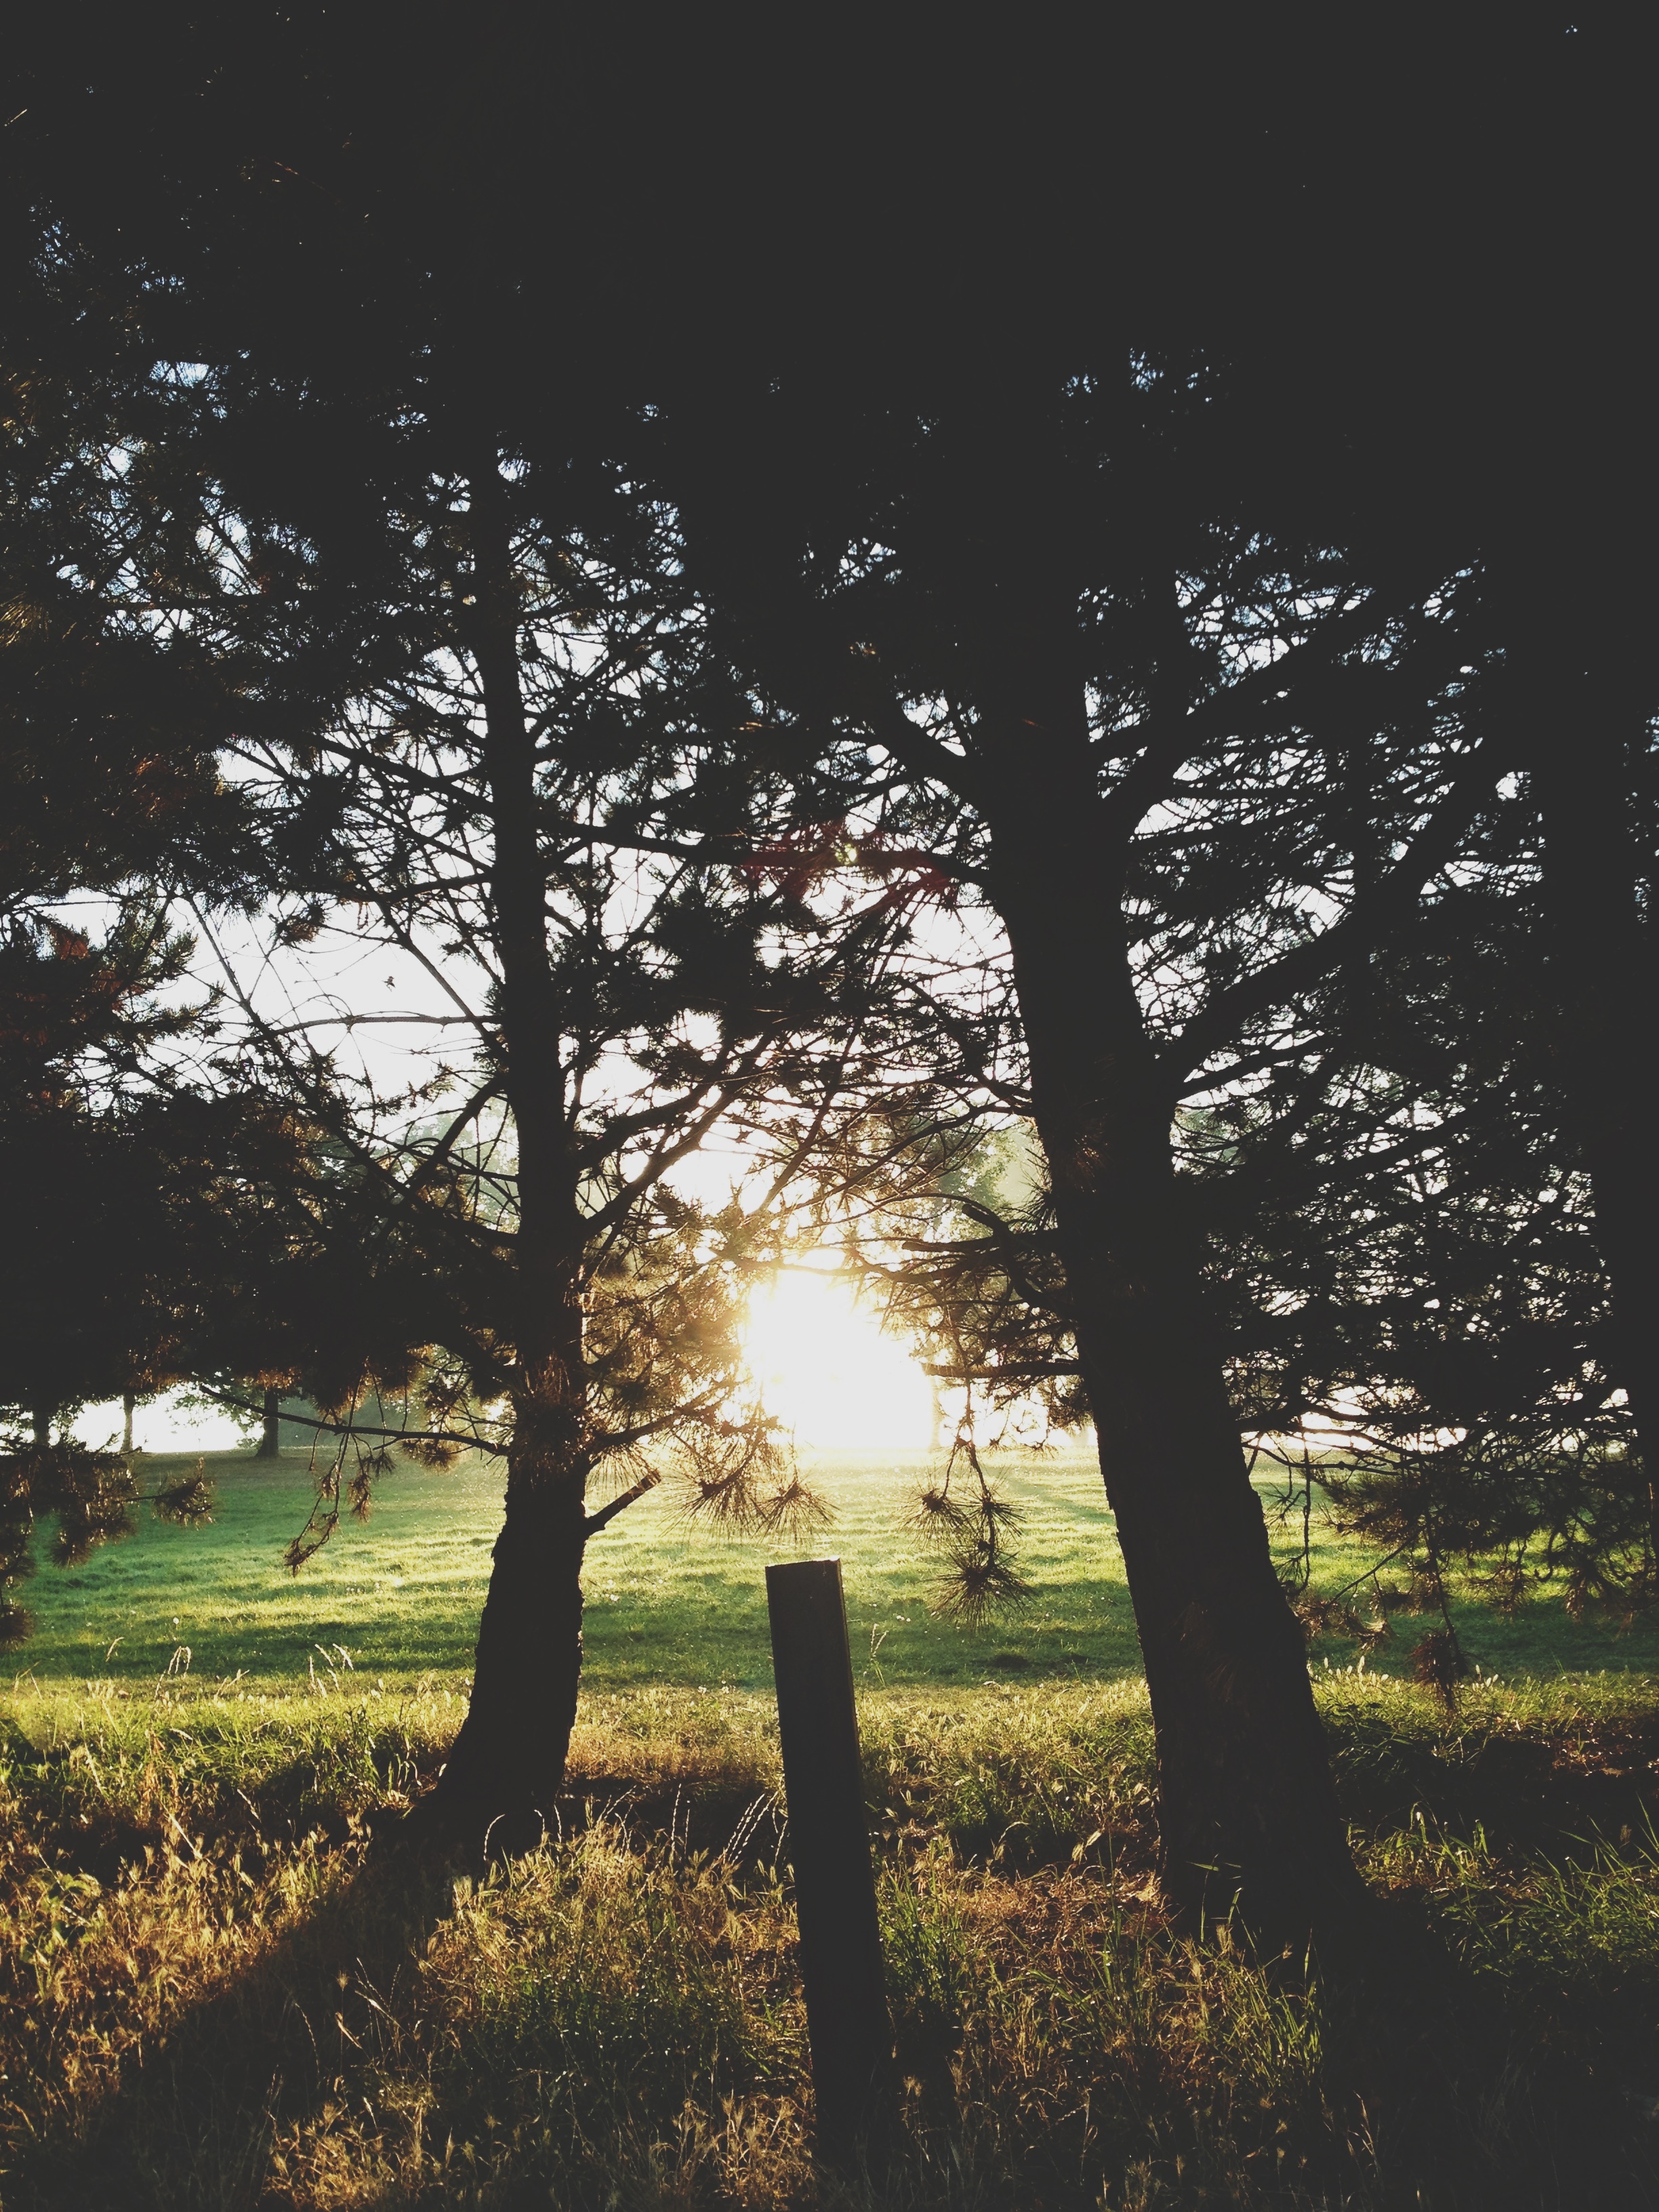
tree, nature, forest, grass, outdoor, branch, light, plant, sky, wood, sunshine, sun, sunrise, sunset, vintage, retro, sunlight, morning, leaf, flower, evening, natural, autumn, fresh, grunge, season, trees, sunny, scene, woody plant